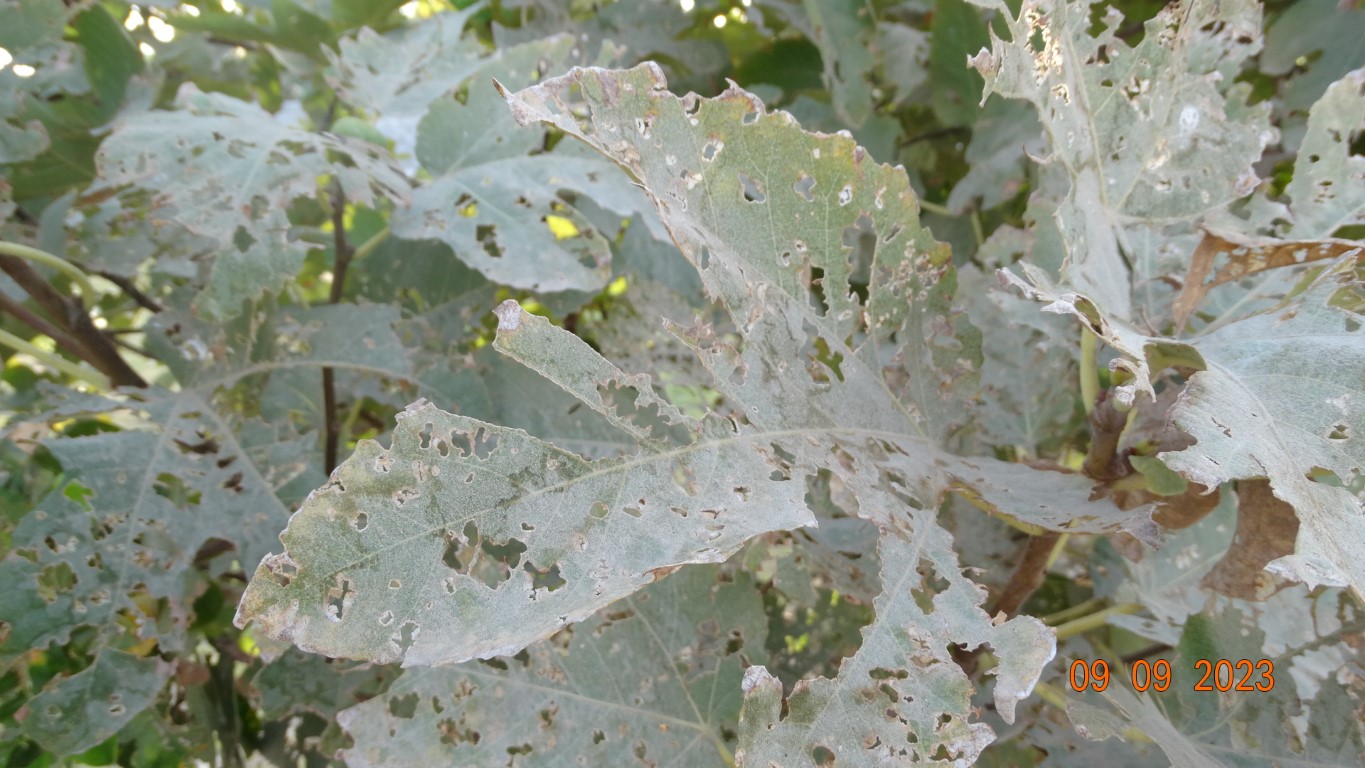
Label: infected